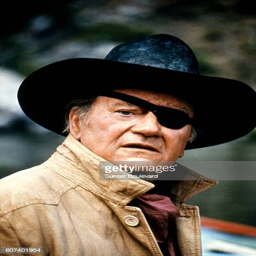
actor on the set of film directed by film director